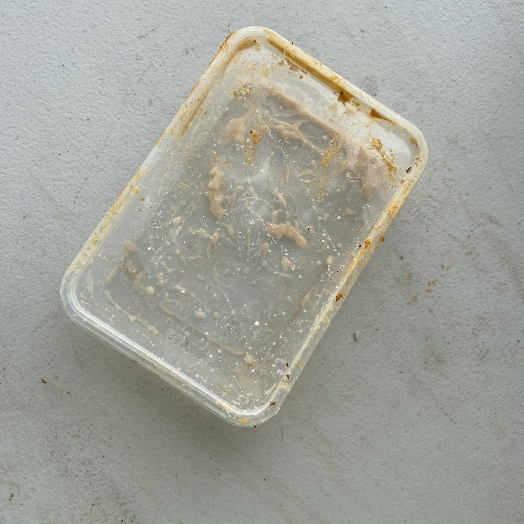
Label: Plastic